Jan Bula

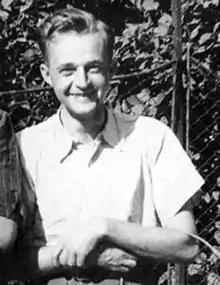
Jan Bula

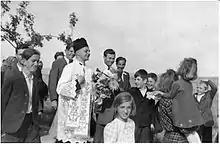
Jan Bula with Children.

Jan Bula (24 July 1920 Lukov – 20 May 1952 Jihlava) was a Czech Roman Catholic priest and victim of the Czechoslovak Communist regime.